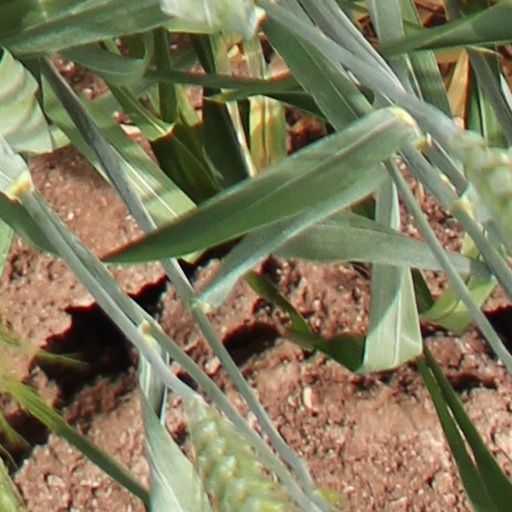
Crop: wheat